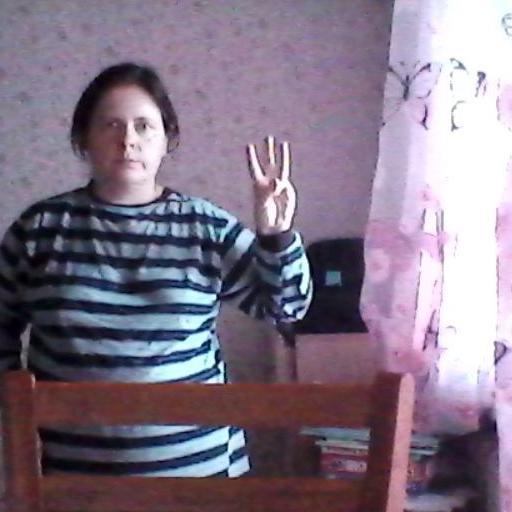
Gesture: three